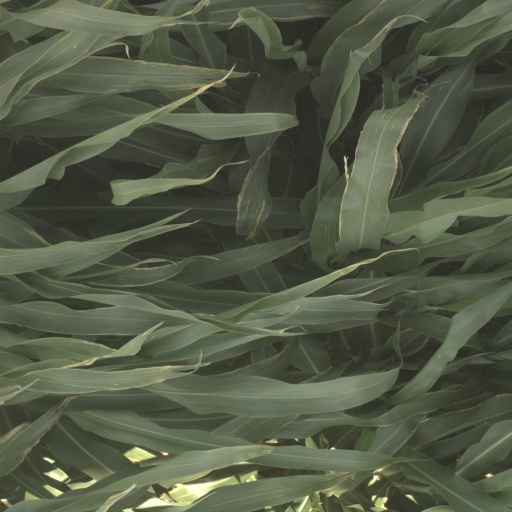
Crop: sorghum